Disney Infinity 2.0

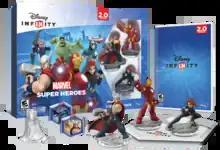
The game's "Marvel Super Heroes" starter pack featuring Thor, Iron Man, and Black Widow

Disney Infinity 2.0 (also known as Disney Infinity: Marvel Super Heroes) is a 2014 toys-to-life action-adventure game developed by Avalanche Software and published by Disney Interactive Studios. It is the sequel to "Disney Infinity" (2013) and was announced on April 8, 2014. The game was released on September 23, 2014, in North America, September 19, 2014, in the United Kingdom, September 18, 2014, in Australia and the rest of Europe for iOS, PlayStation 3, PlayStation 4, Wii U, Microsoft Windows, Xbox 360, Xbox One, and PlayStation Vita on May 9, 2015.